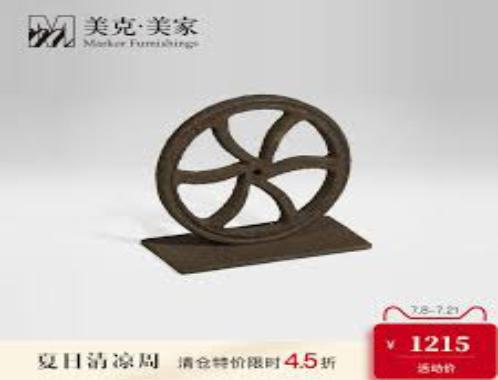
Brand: markor furnishings
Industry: Necessities